Bramley railway station (West Yorkshire)

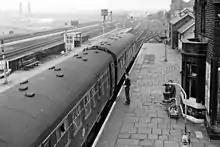
The original station in April 1961

The original station was opened by the Leeds, Bradford and Halifax Junction Railway on 1 August 1854. This was closed by British Railways on 4 July 1966, the last trains having called on 2 July. The station had platforms opposite each other and were connected by a footbridge.